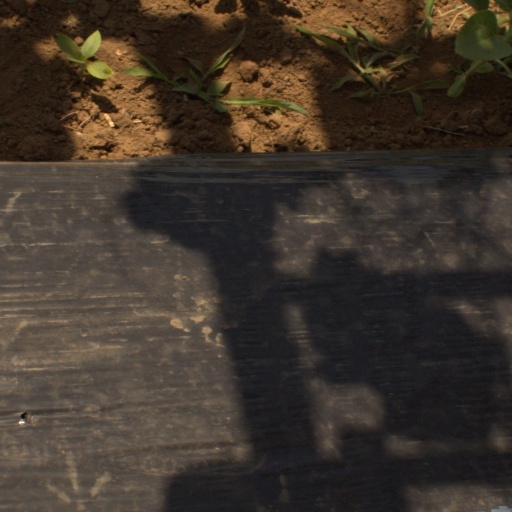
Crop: Jerusalem artichoke